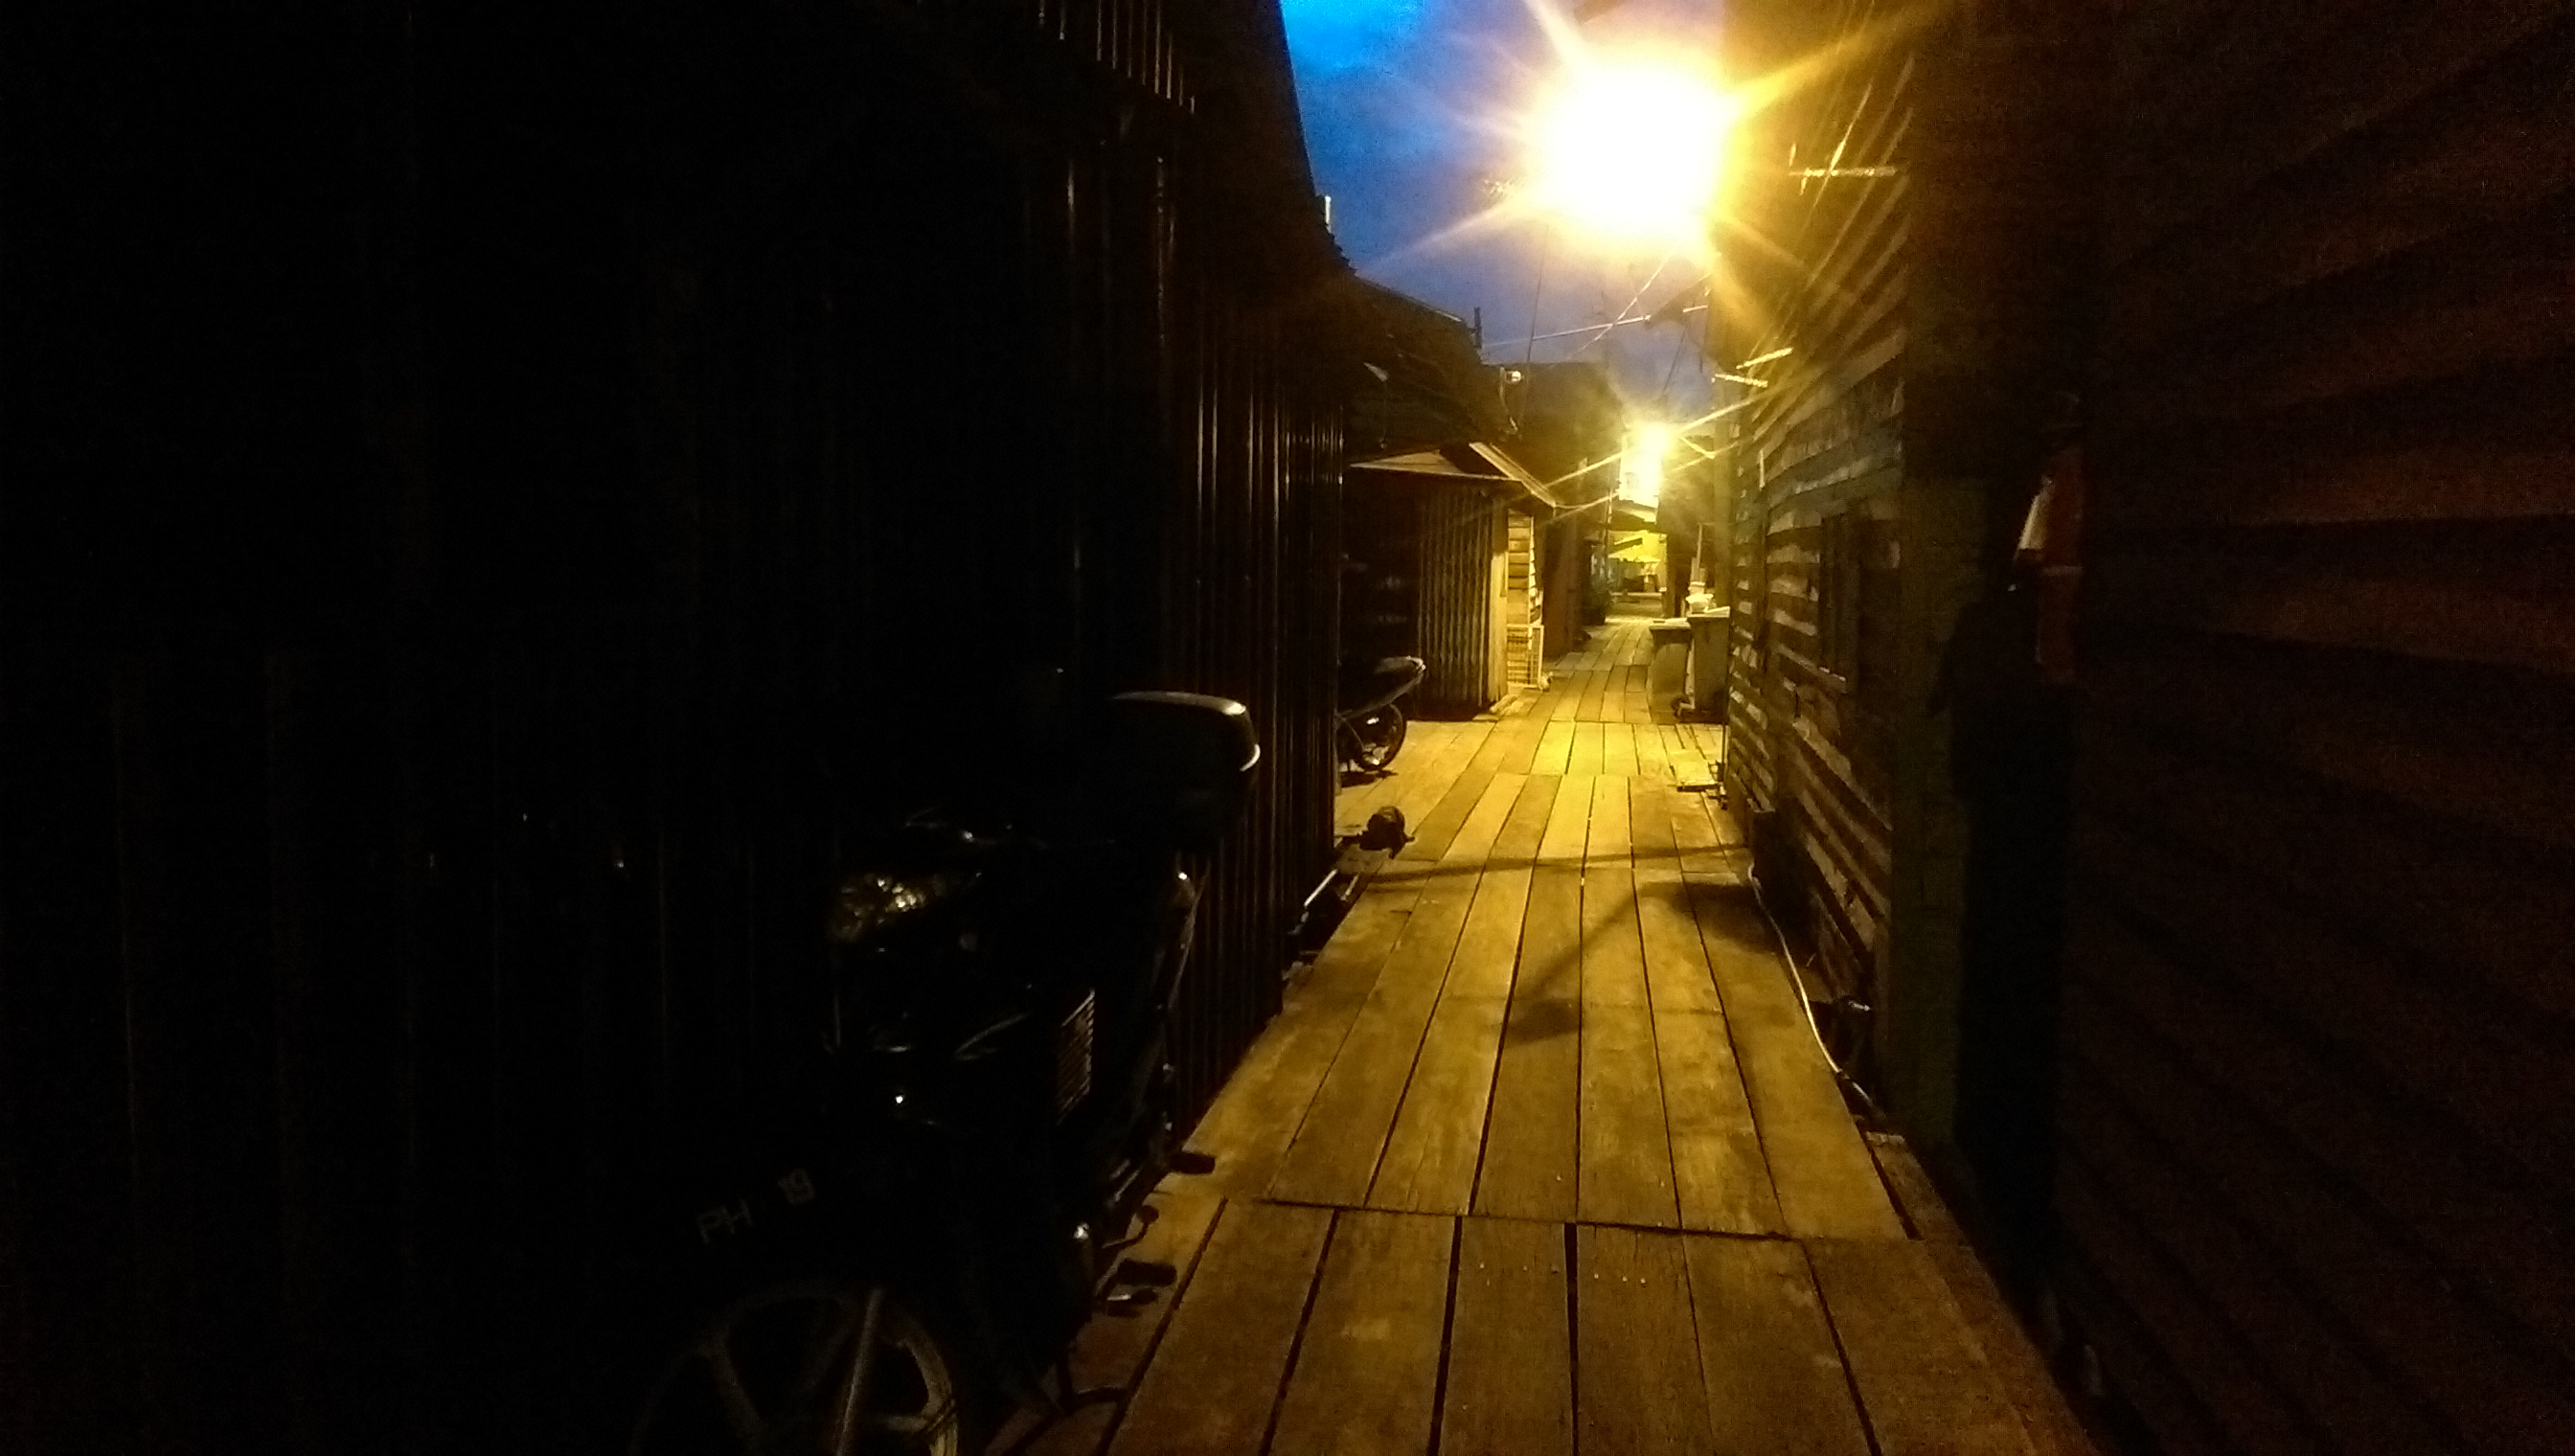
color, light, penang, malaysia, alley, street, night, sky, lighting, road, darkness, street light, infrastructure, atmosphere, sunlight, photography, light fixture, architecture, Security lighting, evening, midnight, lane, road surface, city, flooring, nonbuilding structure